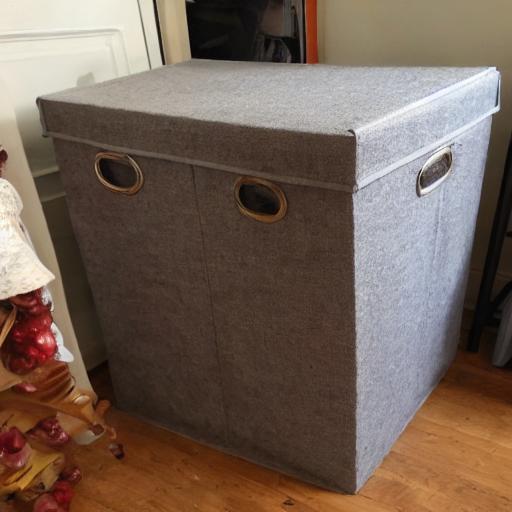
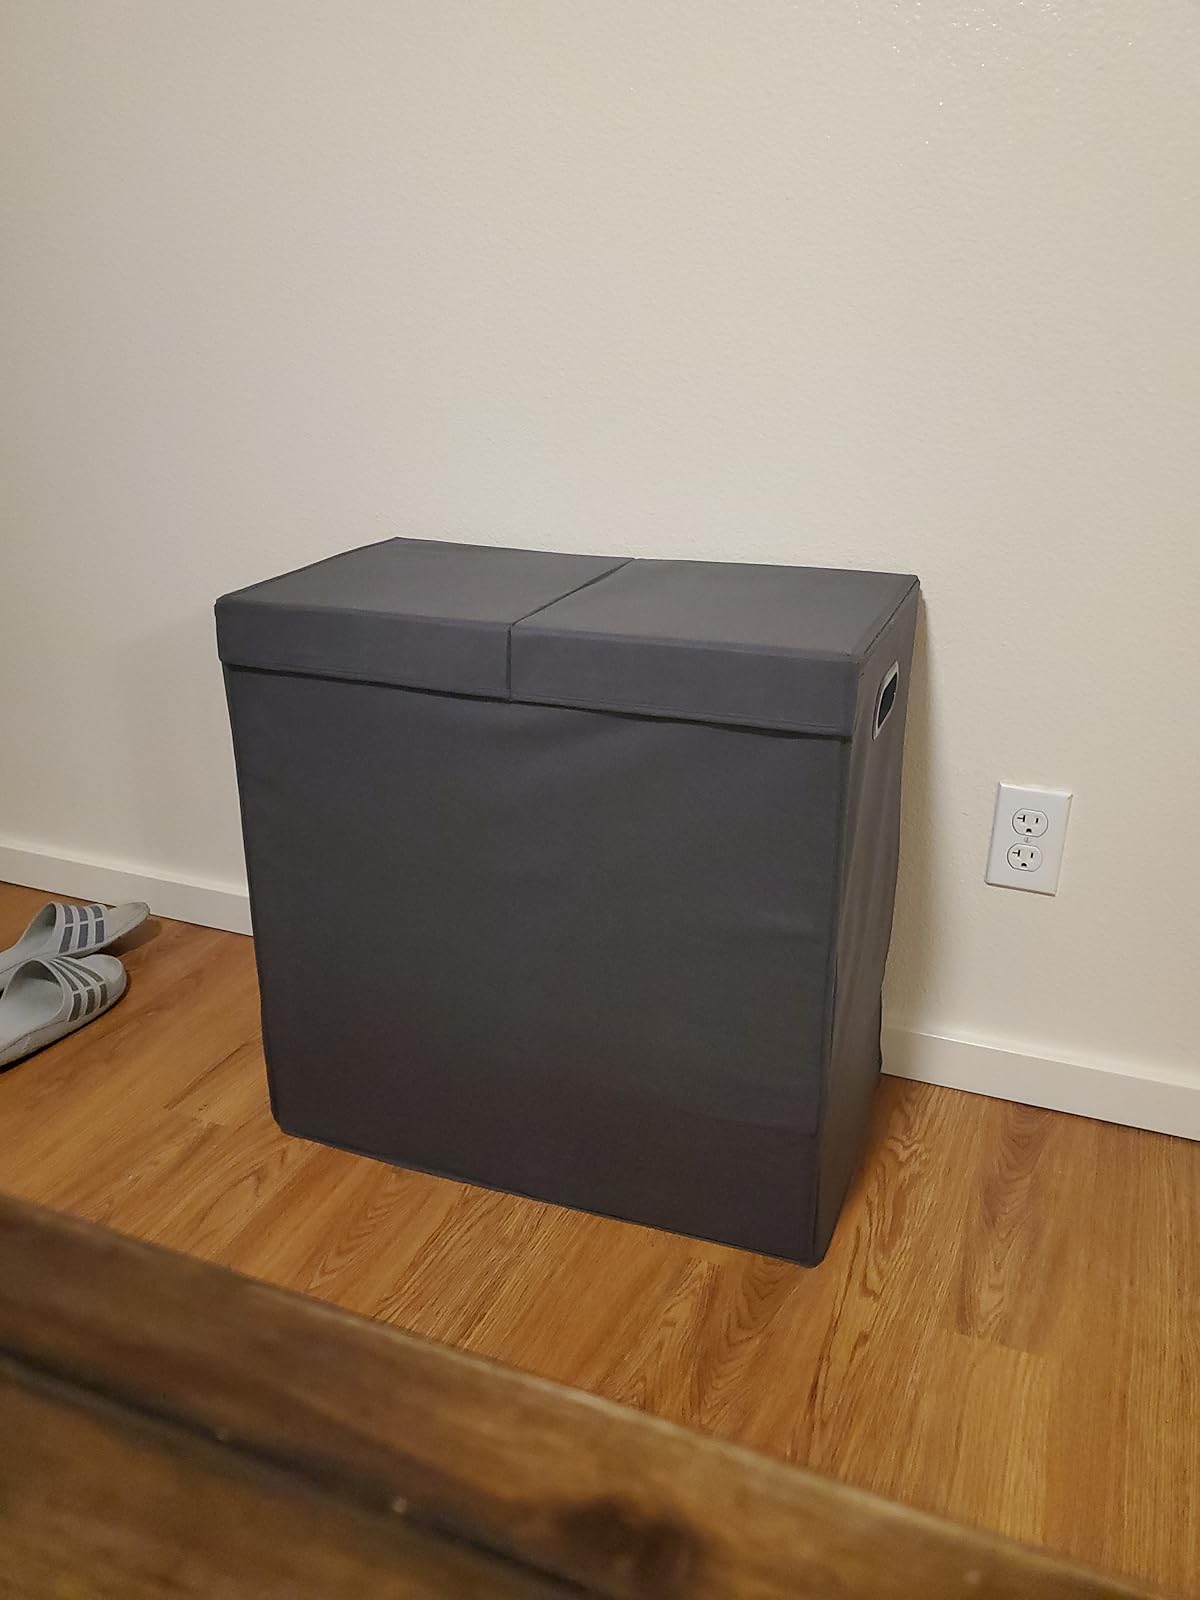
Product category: items_hamper
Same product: no